Vasili Razumovsky

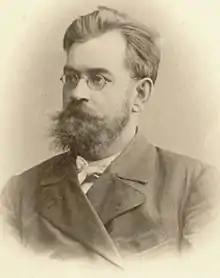
Razumovsky in 1909

Vasili Ivanovich Razumovsky (1857–1935) was a Russian and Soviet surgeon who was professor of surgery at Kazan University starting in 1887. Rasumovsky was among the founders of universities at Saratov (1909), Tbilisi (1918), and Baku (1919), and was the first rector of Baku State University (1919-1920). After 1920 he returned to Kazan University, and taught there until 1930.